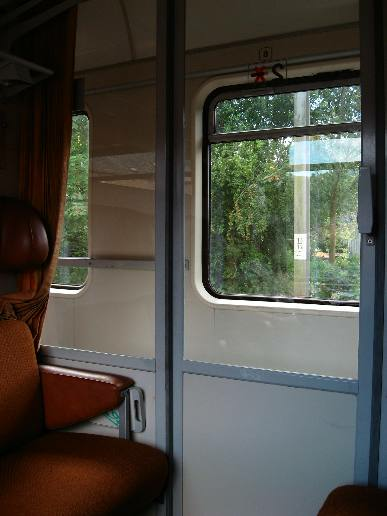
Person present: No